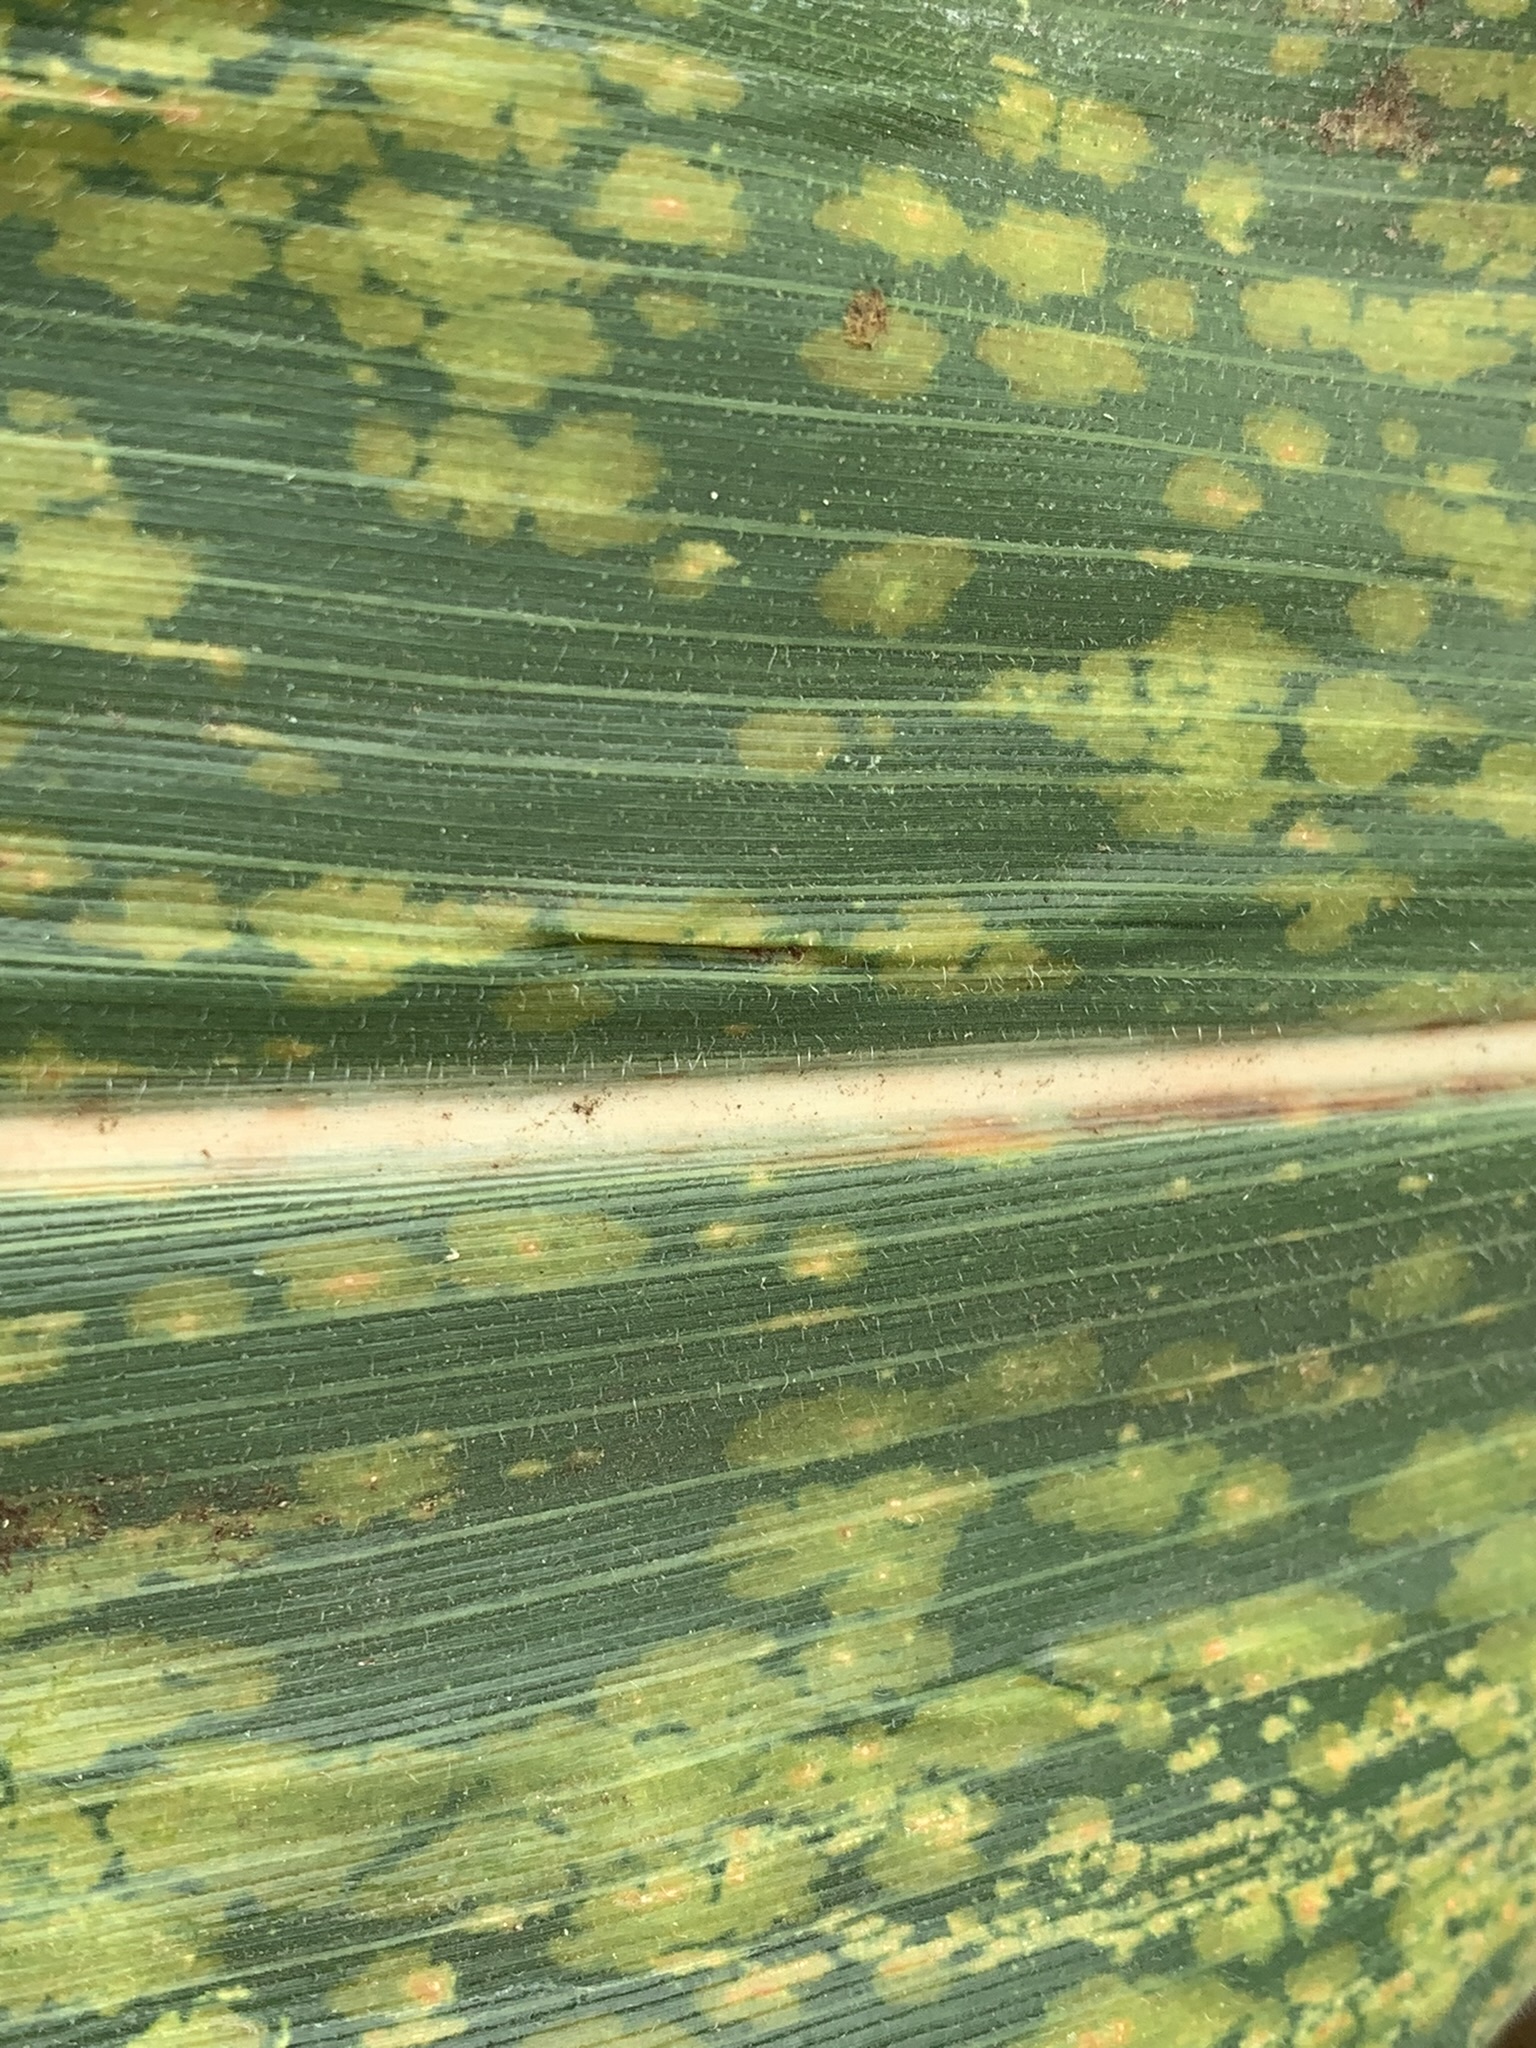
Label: MLN